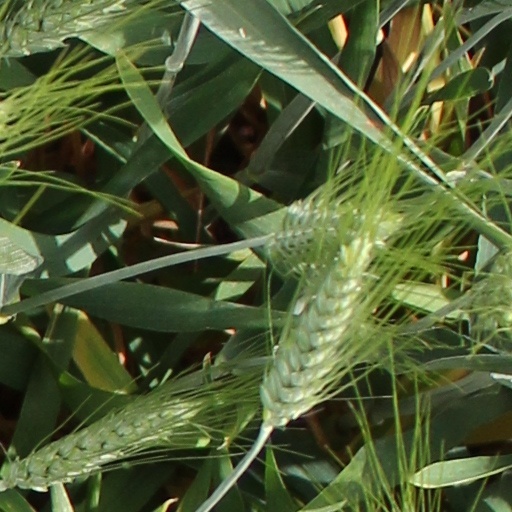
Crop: wheat